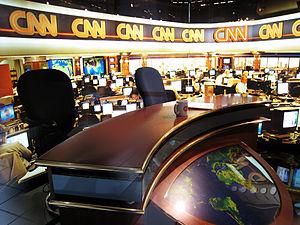
Cable News Network est une chaîne de télévision d'information en continu américaine fondée en 1980 par Ted Turner. La société est rachetée en 1996 par WarnerMedia.